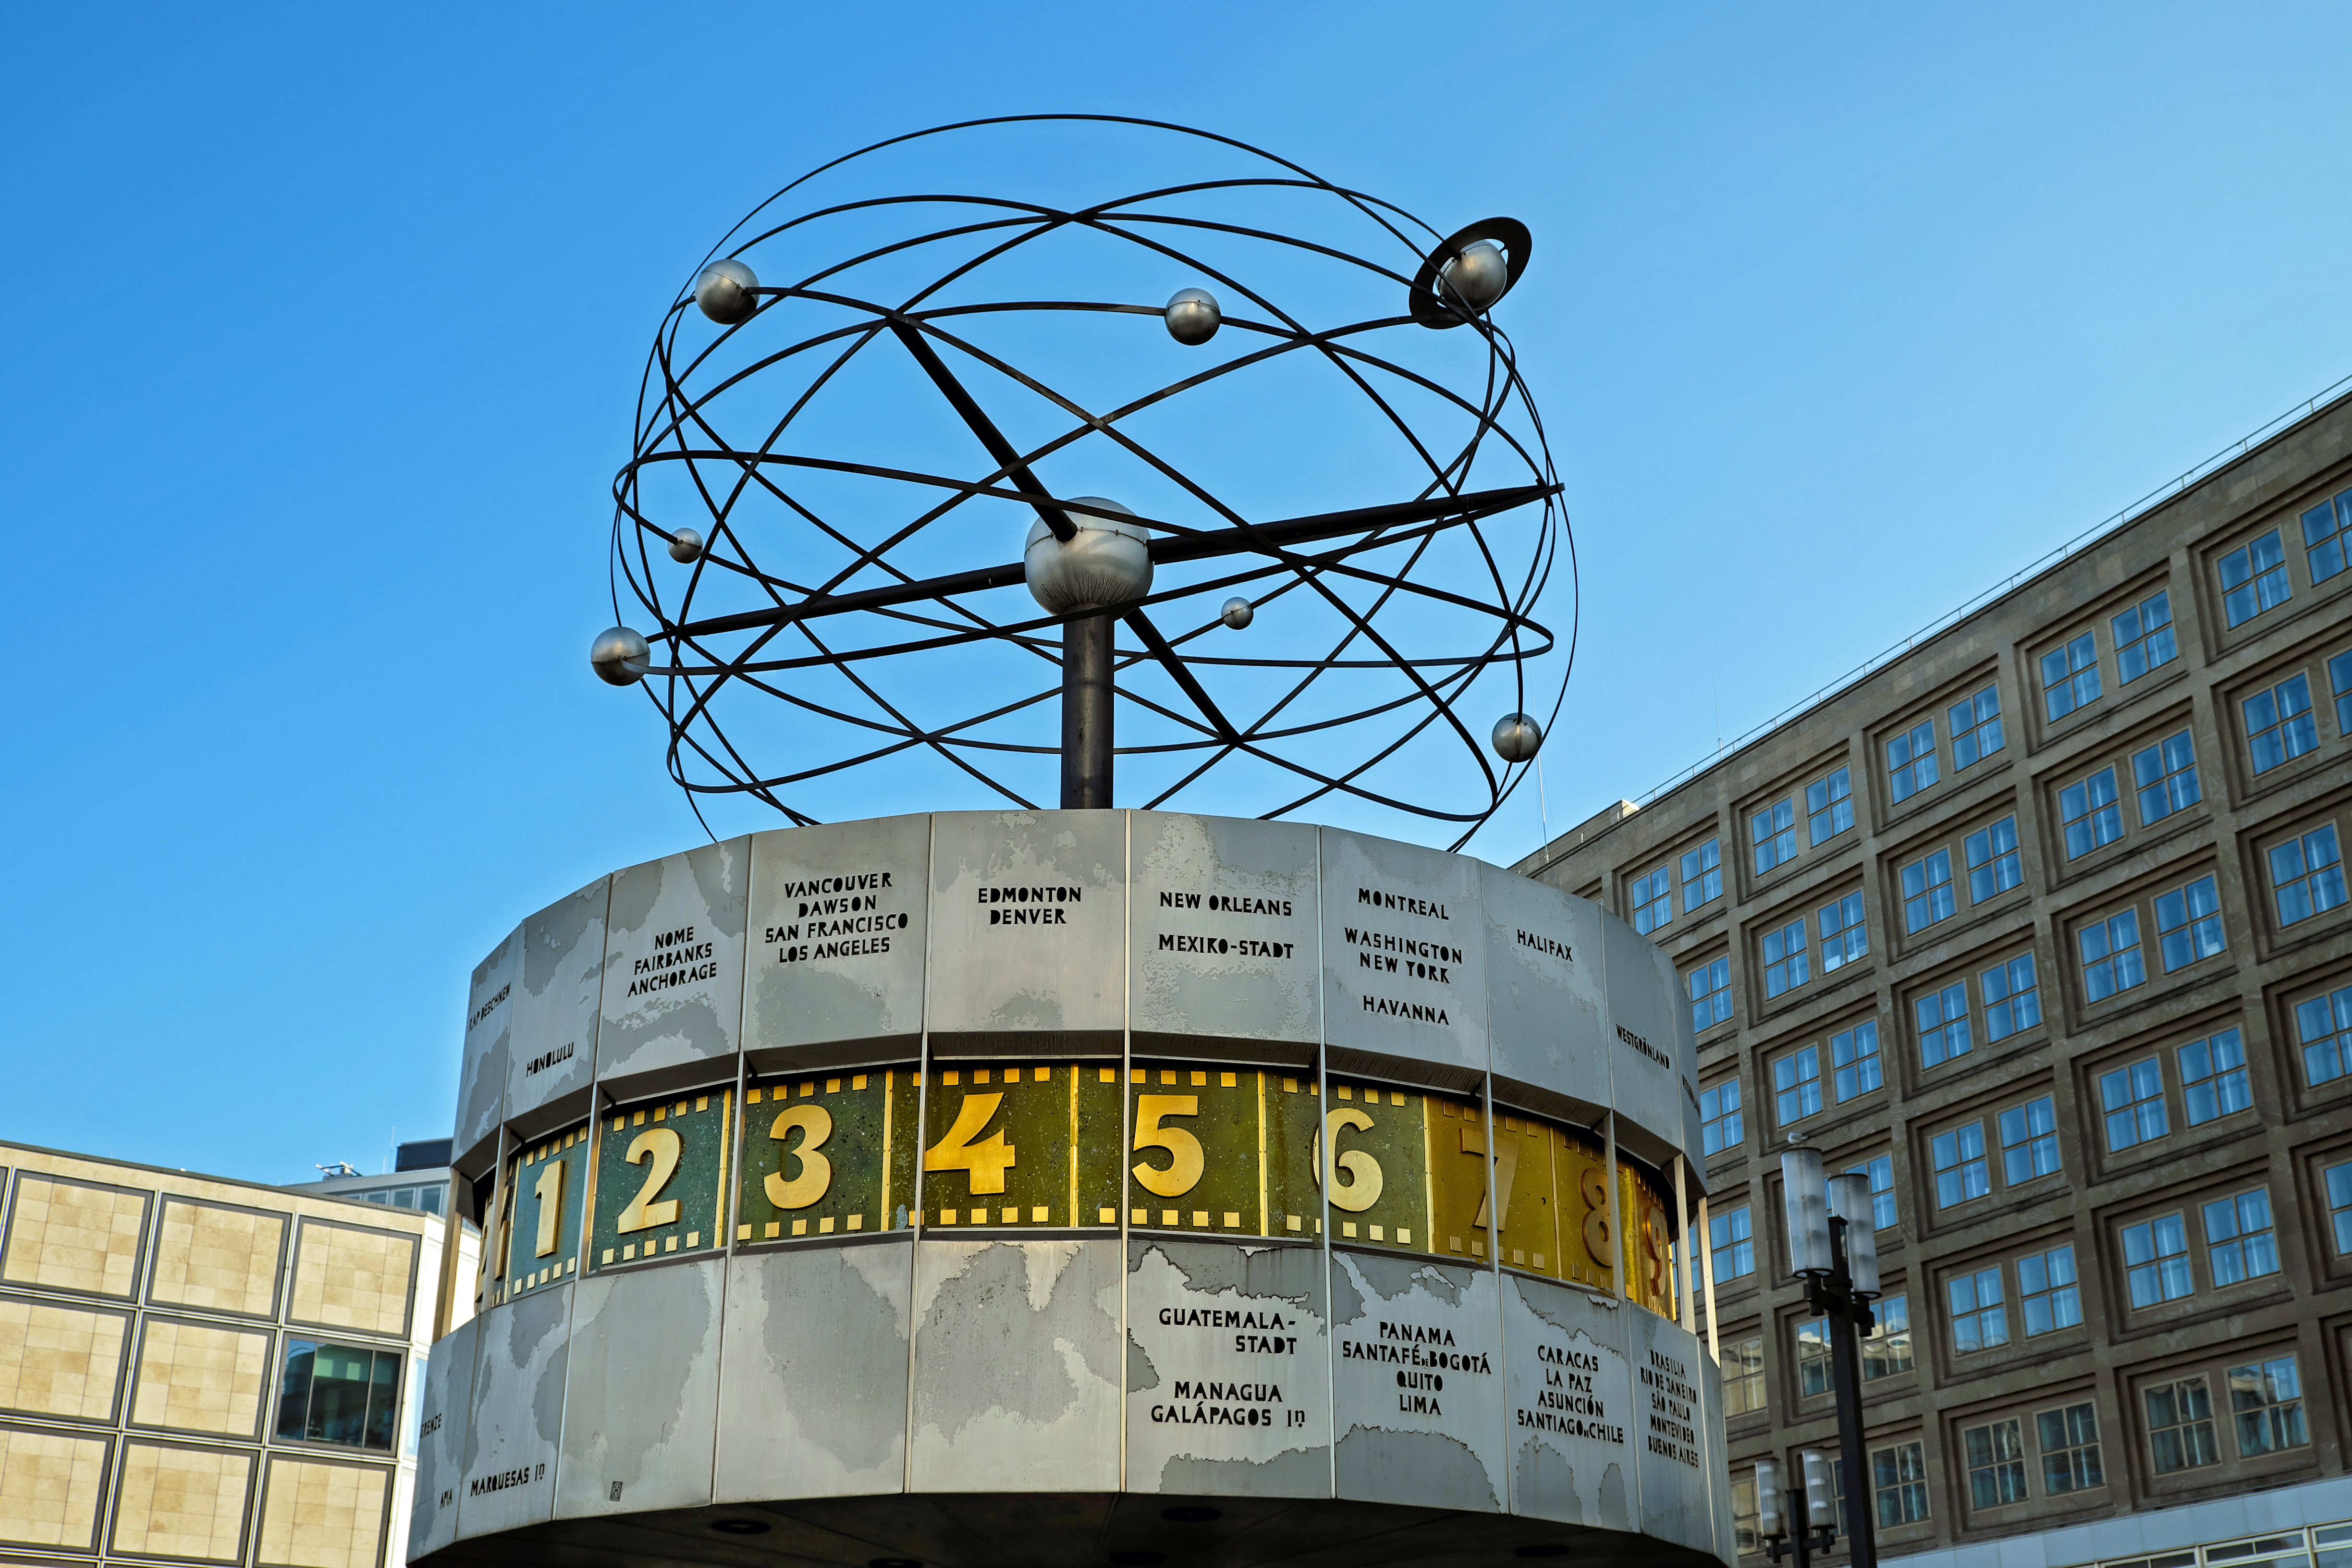
world clock, clock, artwork, places of interest, world time, building, art, urania world time, architecture, tourist attraction, alexanderplatz, capital, berlin